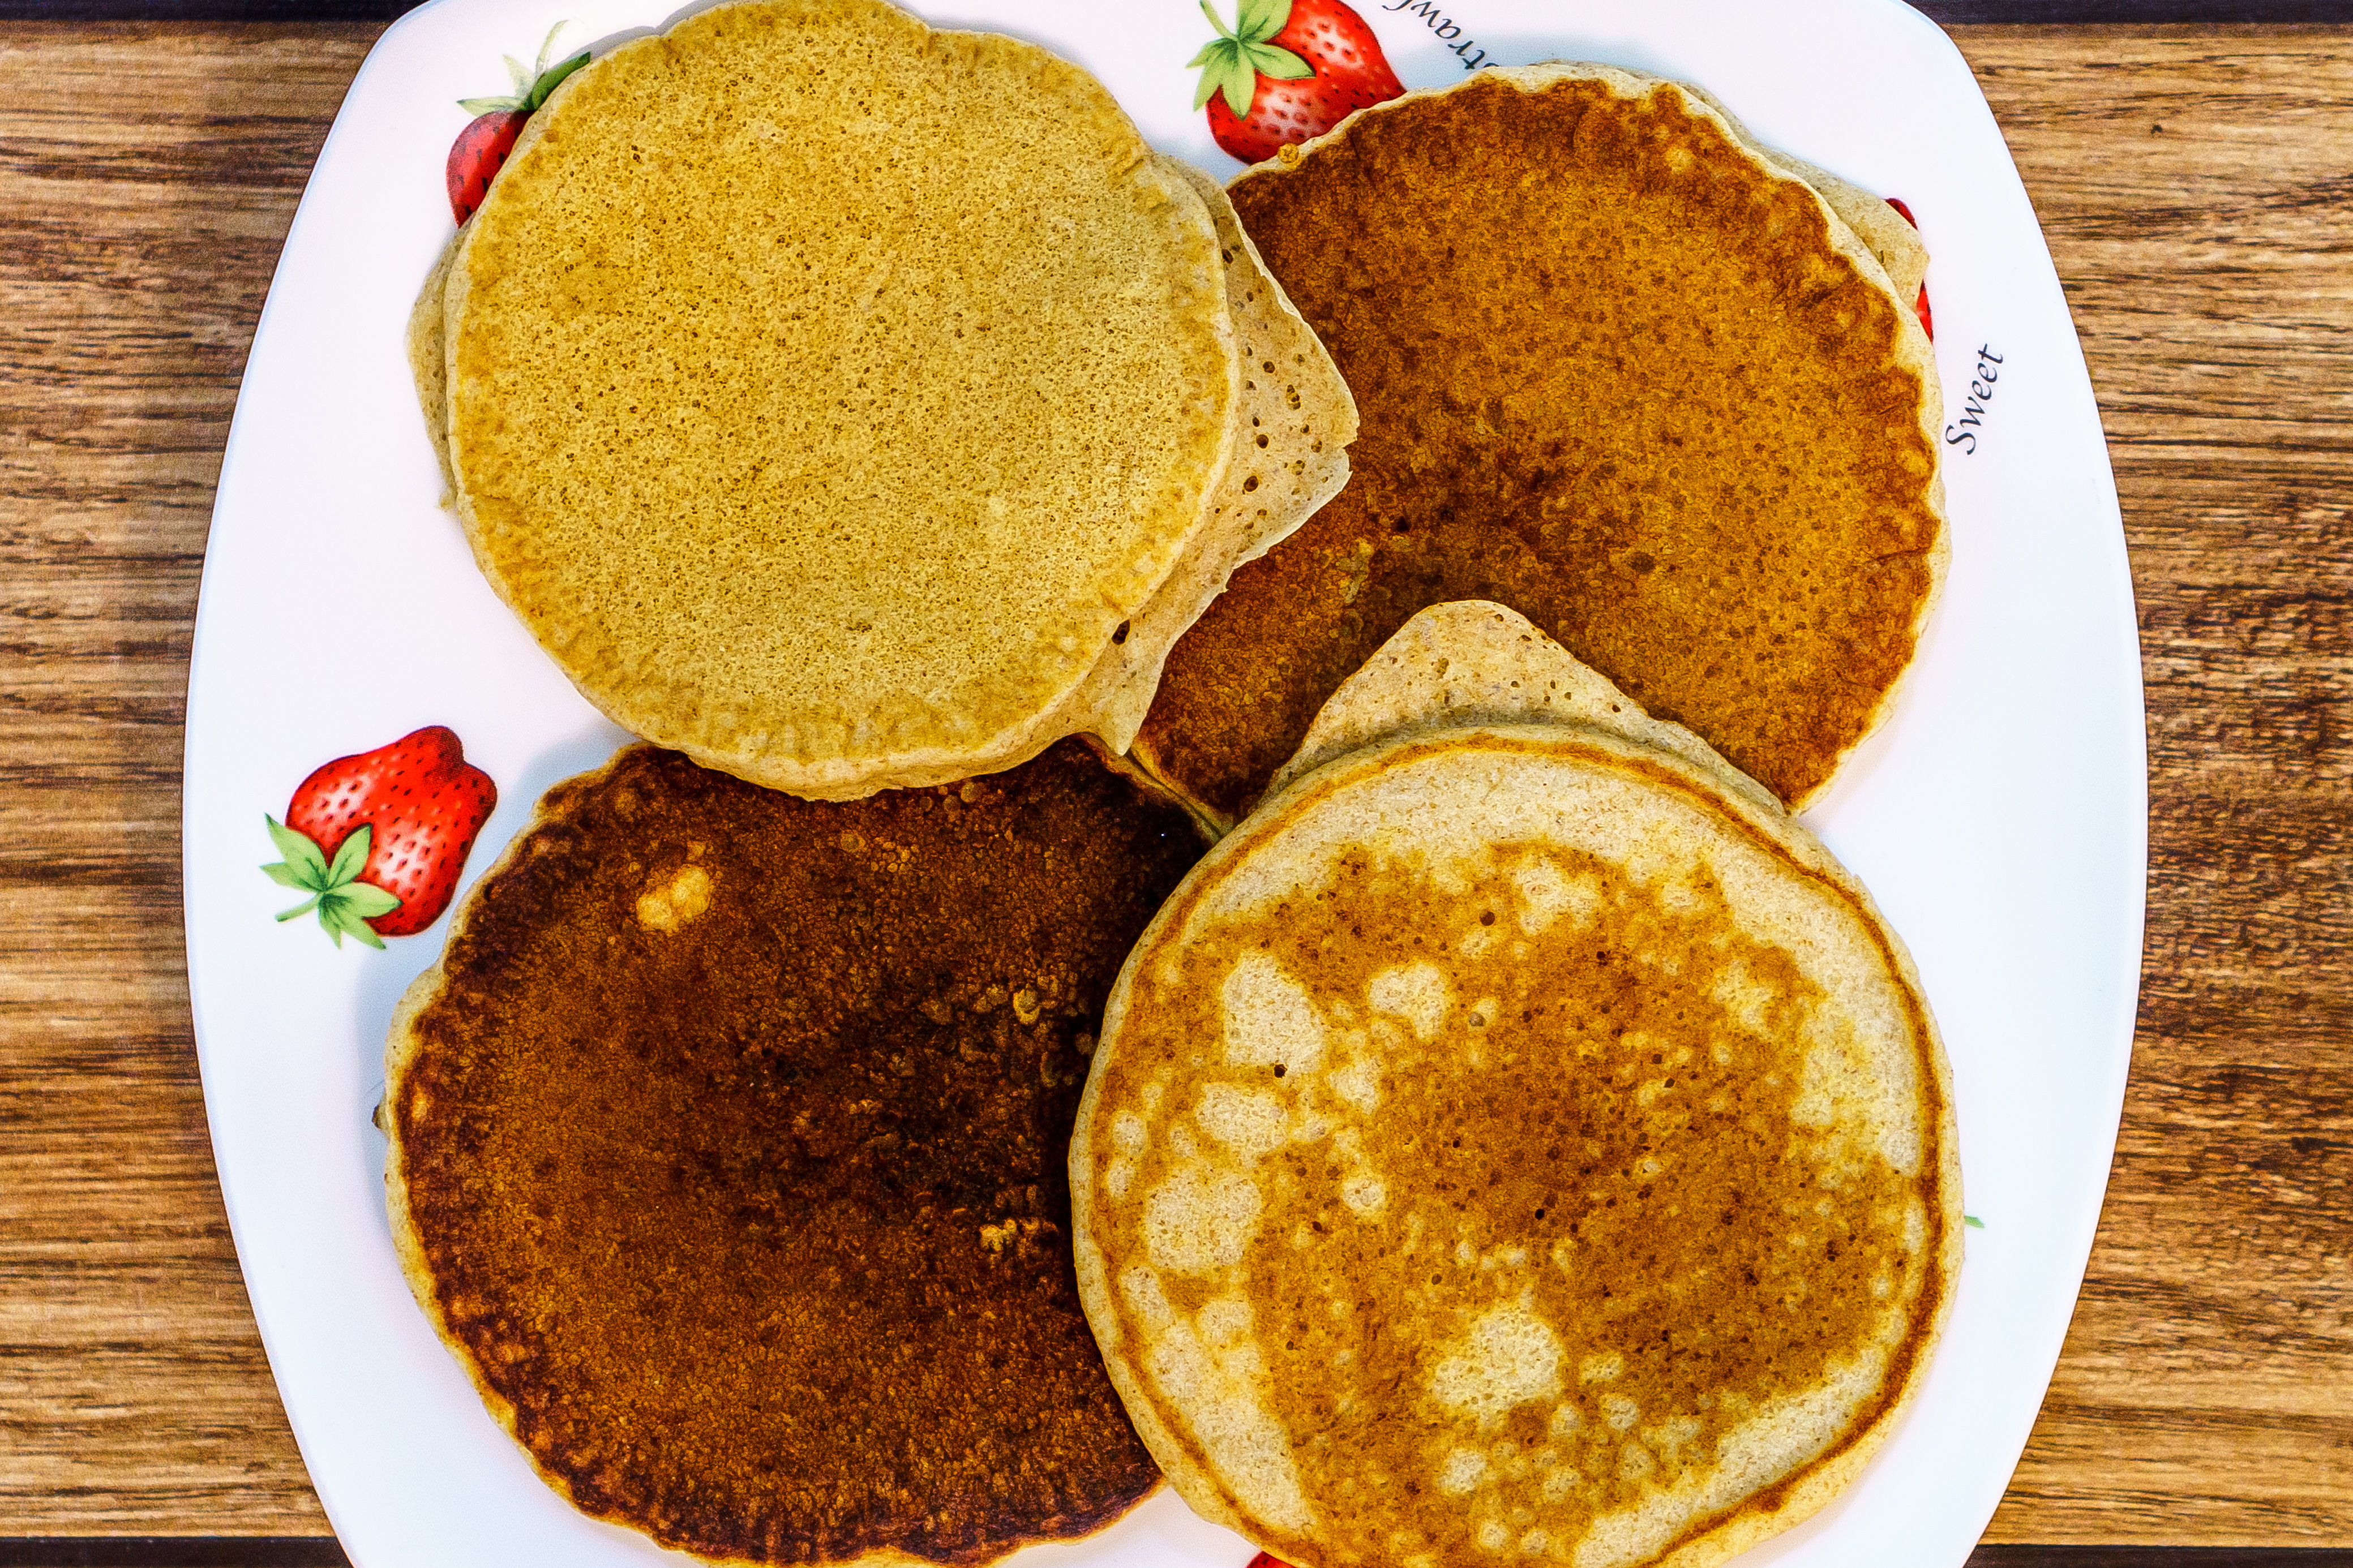
table, dish, meal, food, produce, vegetable, plate, breakfast, dessert, cuisine, pancakes, indian cuisine